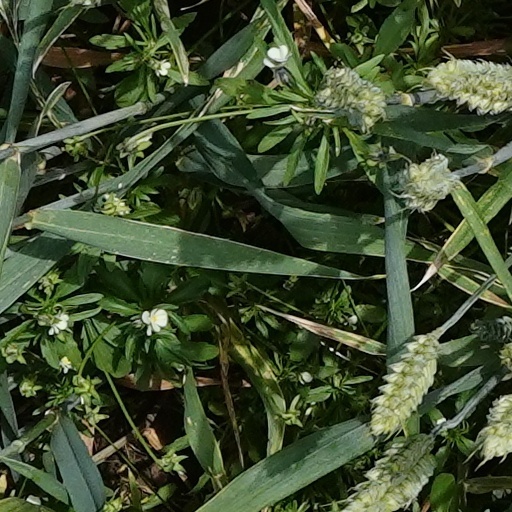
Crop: wheat